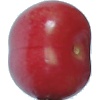
Label: Cherry 2